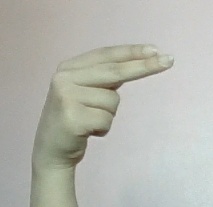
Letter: ain